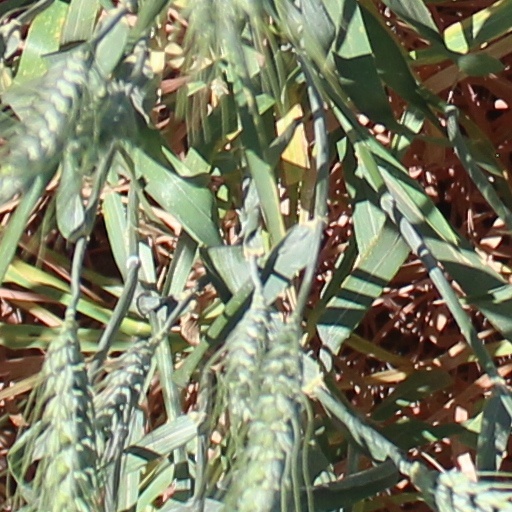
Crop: wheat